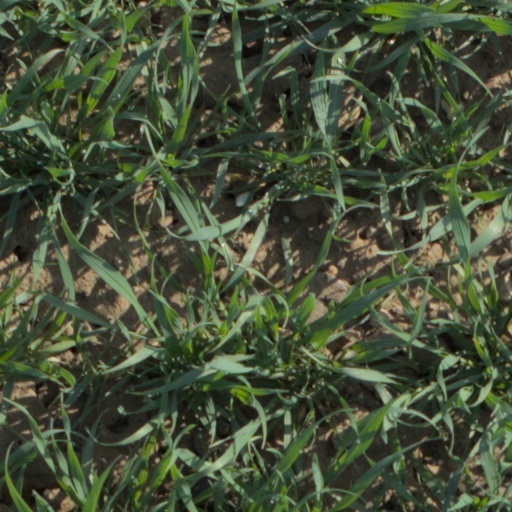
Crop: wheat